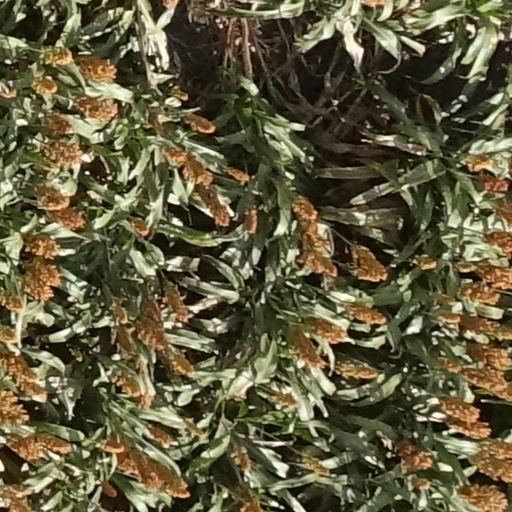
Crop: sorghum